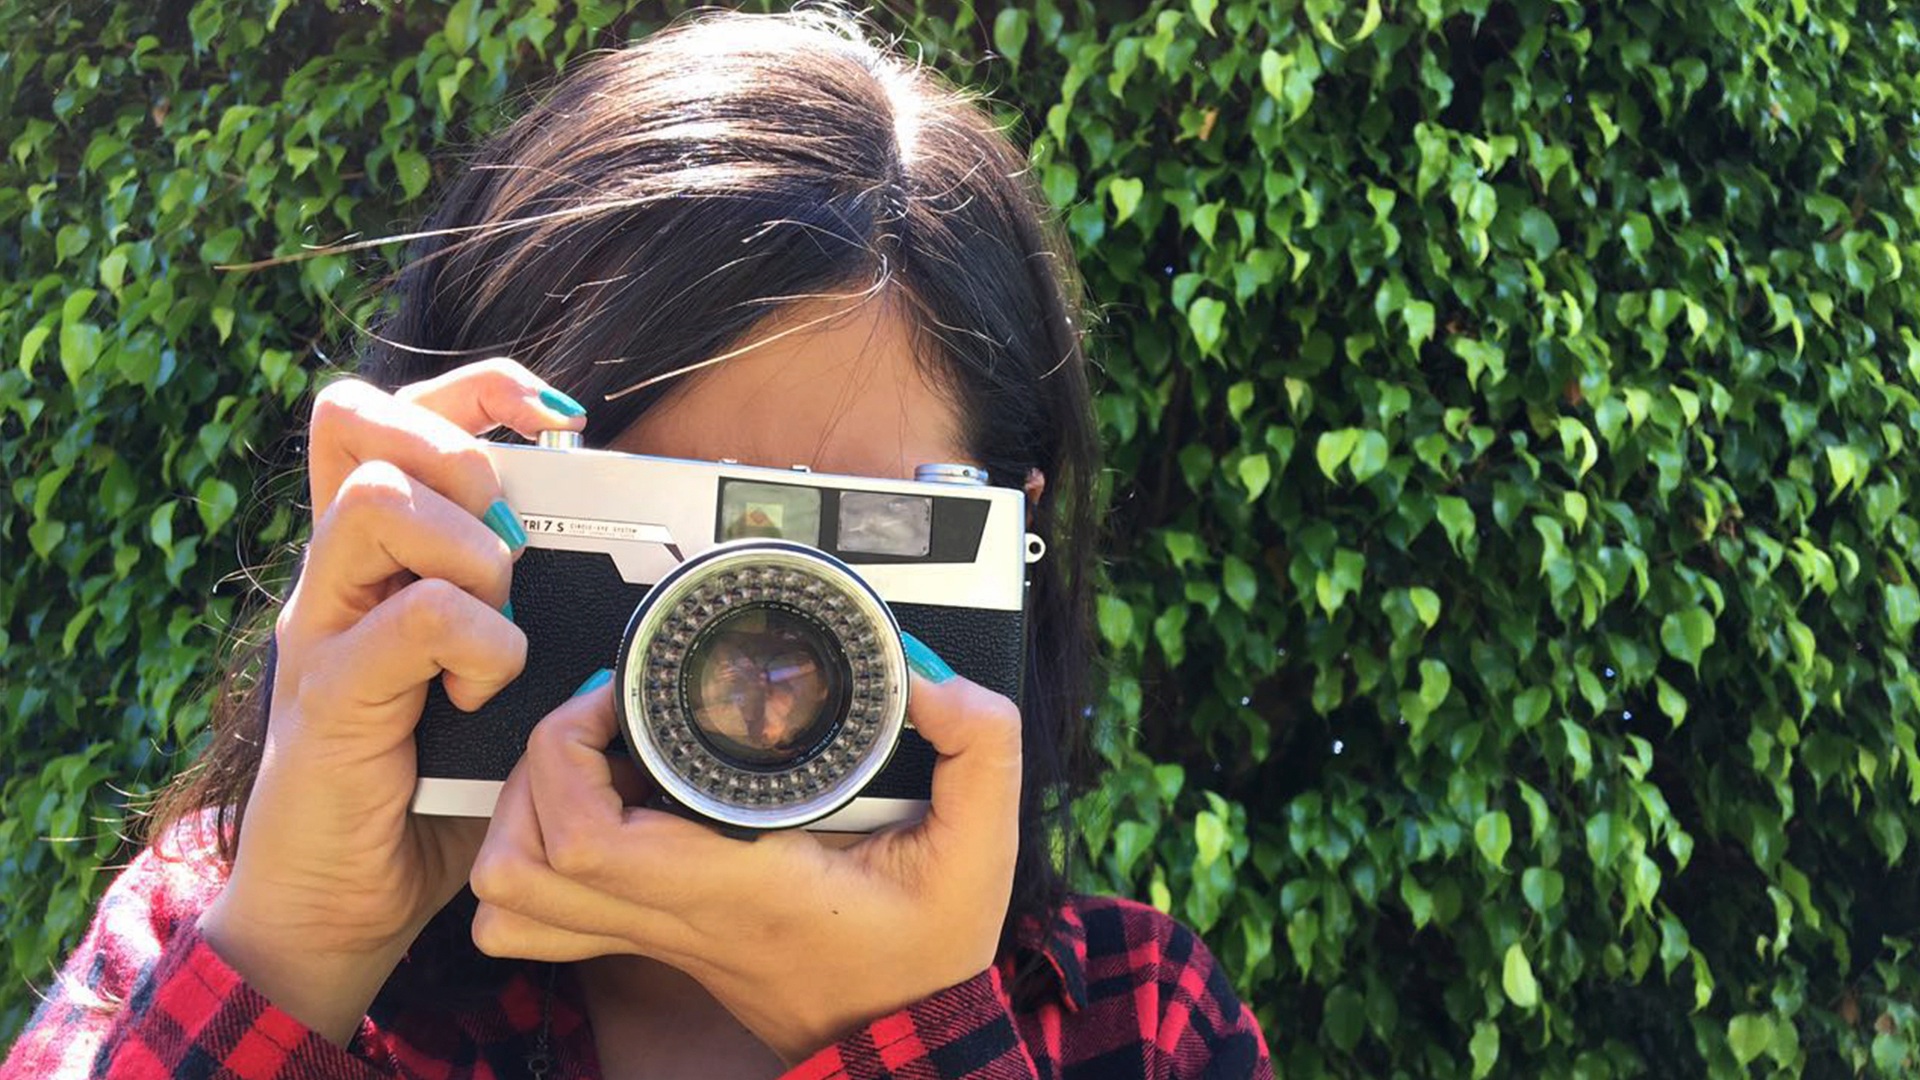
grass, people, girl, photography, flower, green, child, eye, photograph, interaction